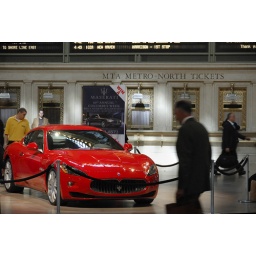
Your train against this Maserati parked in Grand Central Terminal. Winner gets the pink slips.